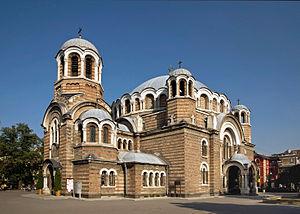
L'Église Sveti Sedmochislenitsi (des Sept Saints), à Sofia, construite en 1901-1902 sur l'emplacement d'un bâtiment plus ancien, et inaugurée en 1903. Polski: Cerkiew św. Siedmoczislenników w Sofii.(1901-1903) Русский: Церковь Святых Седьмочисленников в Софии. Храм был освящён 1903 году.